Neighborhoods in Columbus, Ohio

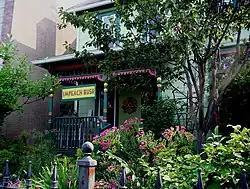
Historic Home in Harrison West

Northwest Columbus is a geographic region located in the northwest region of Franklin County, Ohio. The Northwest Civic Association, founded in 1967, acts as the commission of this area. It is bounded by the Scioto River on the west, the Olentangy River on the east, State Route 161 on the north, and Highland Drive and Henderson Road on the south. Northwest Columbus includes parts of Perry Township and Sharon Township, the City of Dublin, and the City of Worthington. Slightly more than 45,000 citizens live within this area according to the 2010 U.S. census.